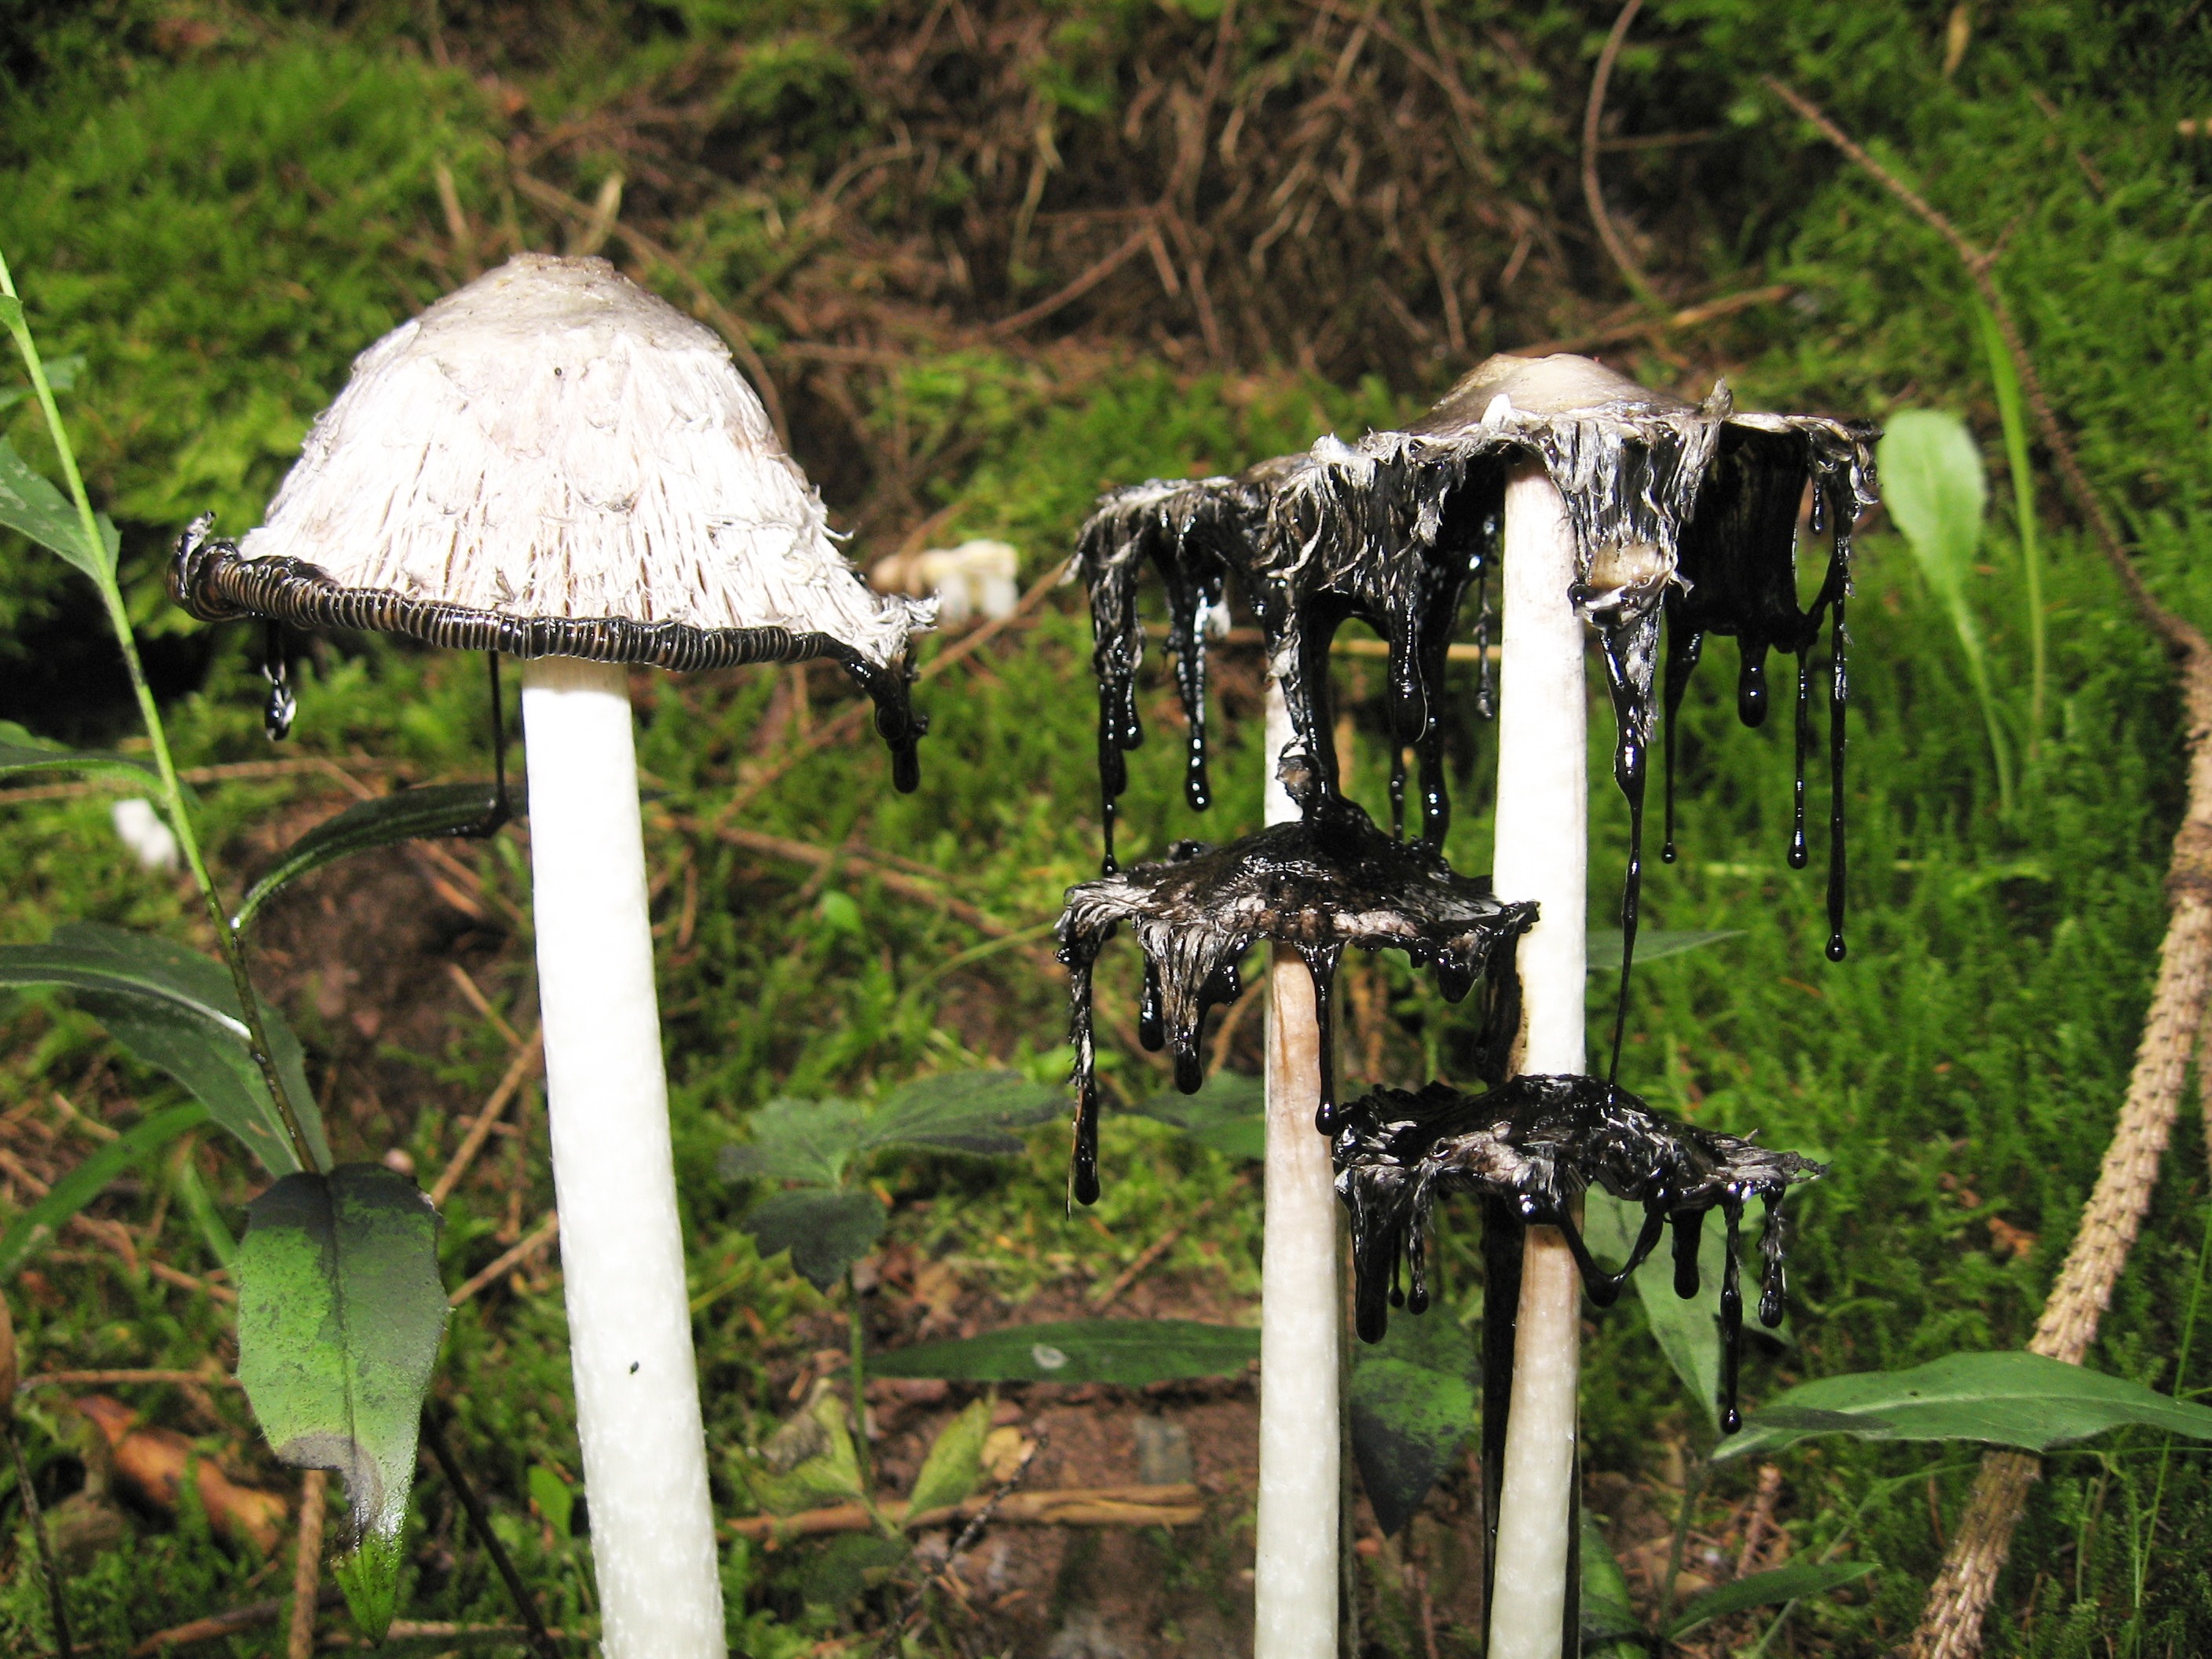
tree, nature, forest, moss, wildlife, jungle, fauna, mushrooms, woodland, habitat, coprinus, coprinus comatus, natural environment, schopf coprinus